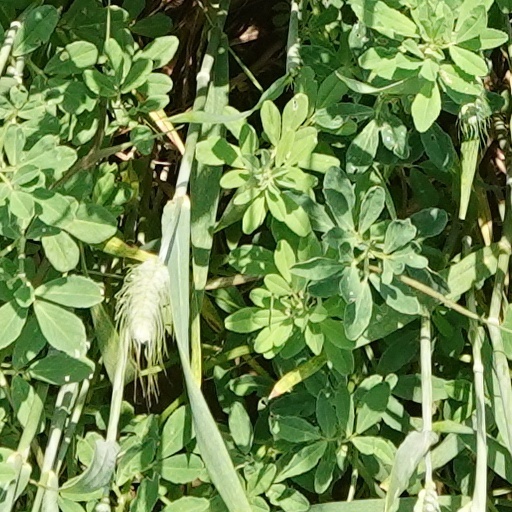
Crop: wheat